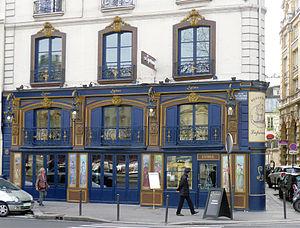
Restaurant Lapérouse (51, quai des Grands-Augustins) - Paris VI